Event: Nepal Earthquake
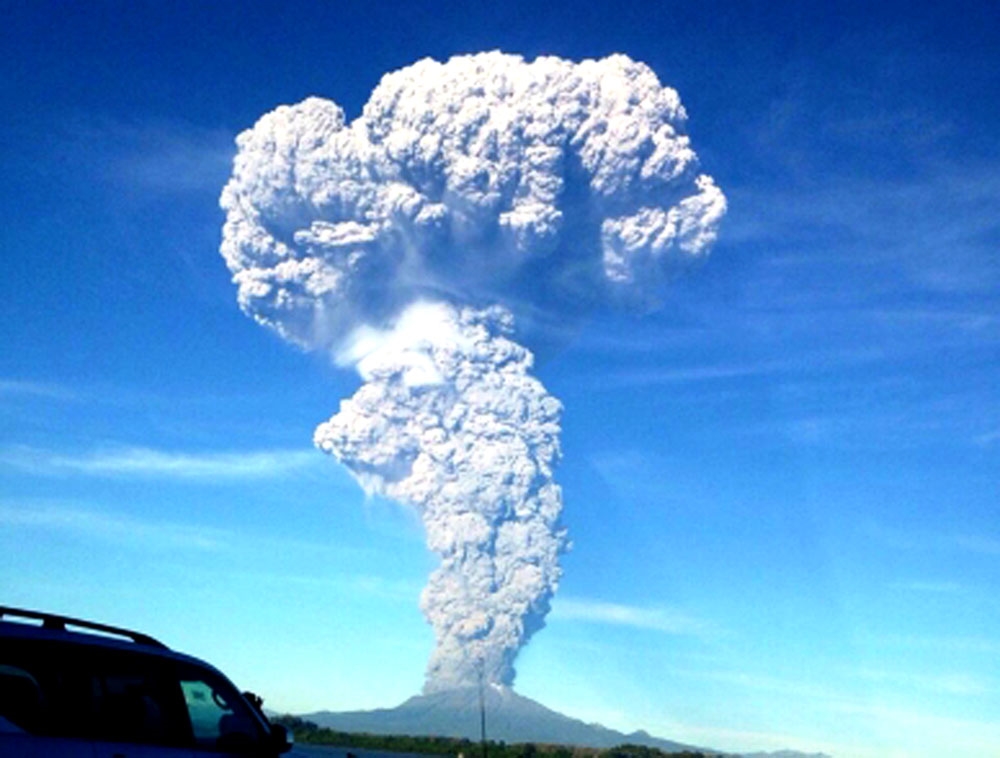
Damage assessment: no_damage